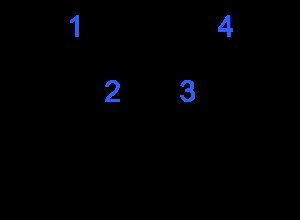
Cis-trans-isomeri
cis-but-2-en.
Cis-trans-isomerer, E-Z-isomeri eller geometriske isomerer er betegnelser der beskriver den rumlige struktur af visse kemiske forbindelser. Cis-trans-isomerer er en type stereoisomerer. Cis-trans-isomerer indeholder en binding med indskrænket rotation dvs. en dobbeltbinding i en alifatisk kædestruktur eller en alifatisk ringstruktur og der er 2 atomer eller atomgrupper på hver side af bindingen hvor der er minimum 2 ens på hver side af bindingen, men ikke 2 ens på samme side.